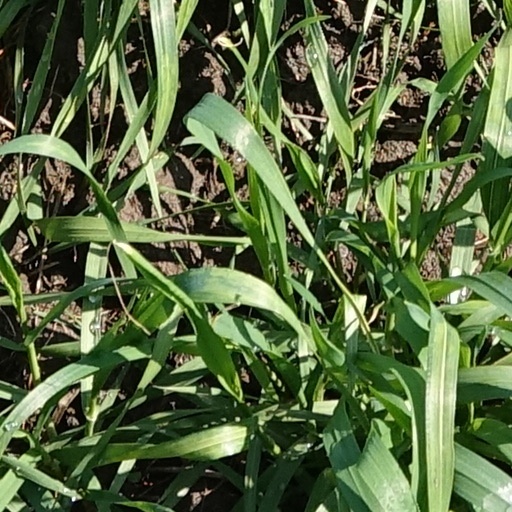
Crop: wheat